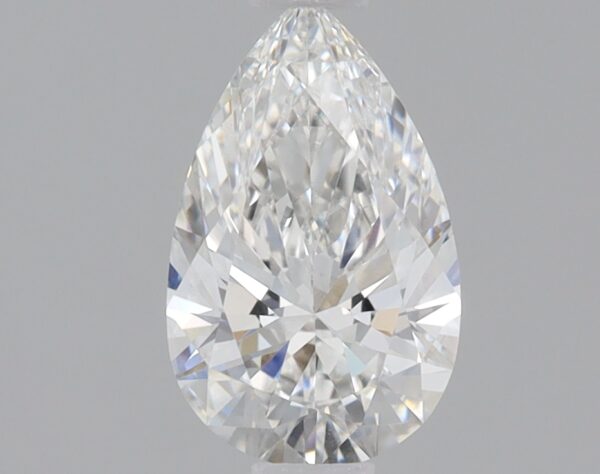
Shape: pear
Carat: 0.74
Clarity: VS1
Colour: E
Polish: EX
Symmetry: EX
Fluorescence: NONE
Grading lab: IGI
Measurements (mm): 8.19 x 5.07 x 3.08